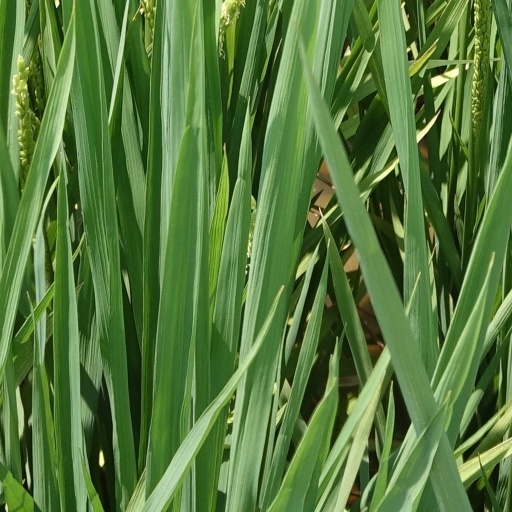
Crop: rice